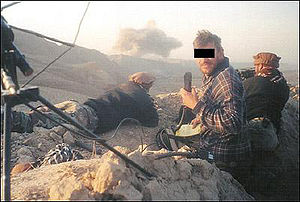
Krigen i Afghanistan (2001-nutid)
Et Tactical Air Control Party (TACP) fra det amerikanske luftvåben sender koordinater til bombefly, som støtte til Den Nordlige Alliance (identiteten er sløret af sikkerhedsårsager).
Krigen i Afghanistan begyndte den 7. oktober 2001 som reaktion på terrorangrebet den 11. september 2001 mod USA. 11. september startede krigen mod terrorisme. Formålet med invasionen af Afghanistan var at fange Osama bin Laden, ødelægge al-Qaeda og fjerne Taliban-regimet, som havde støttet al-Qaeda og givet det et tilflugtssted.